Durga Sohay

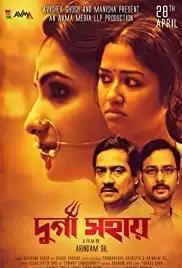
Film poster

Durga Sohay is a Bengali family drama cum thriller film directed by Arindam Sil and produced by Avishek Ghosh. This film was released on 28 April 2017. The music was released by Amara Muzik.